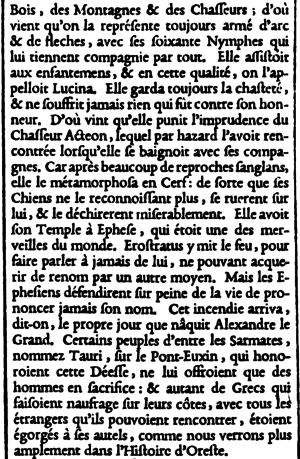
Petite Texte par Claude Garamond.